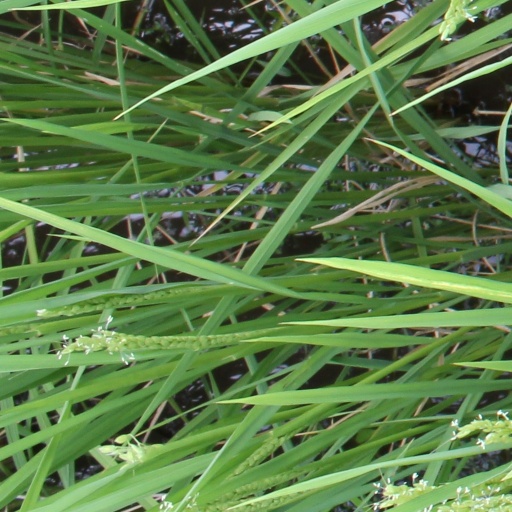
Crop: rice